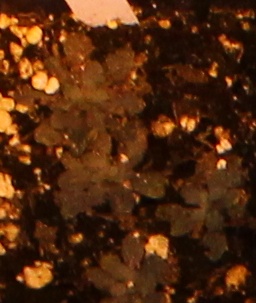
Label: Horseweed